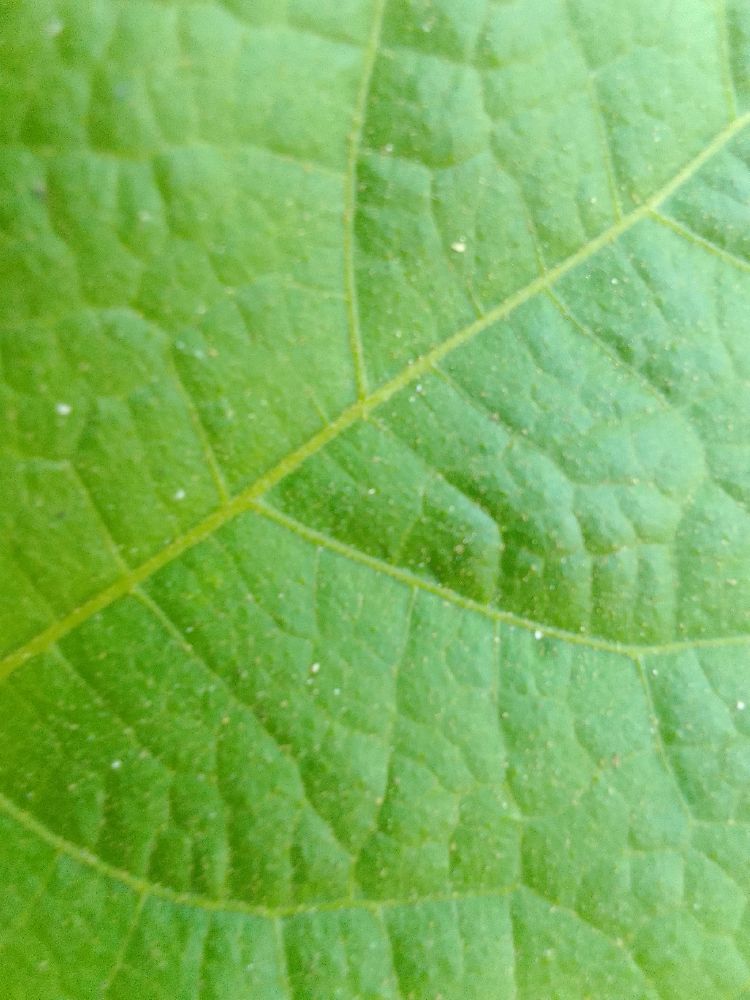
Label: healthy